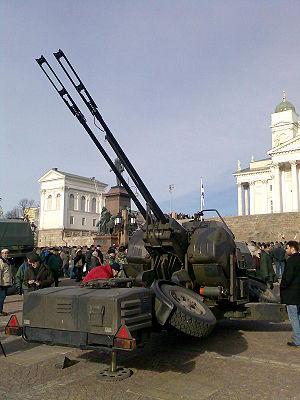
L'armée égyptienne est l'ensemble des forces militaires terrestres de l'Égypte, l'une des quatre branches des Forces armées égyptiennes.
La Garde nationale chypriote, aussi appelée Garde nationale chypriote-grecque, est le nom des forces armées de la République de Chypre.
Un canon automatique est une arme à feu à fonctionnement automatique, chambrée pour une munition de calibre égal ou supérieur à 15 millimètres. Généralement, ceux des plus petits calibres, jusqu'à 40 millimètres, sont dits mitrailleurs, du fait de leur grande cadence de tir.